William Jackson (secretary)

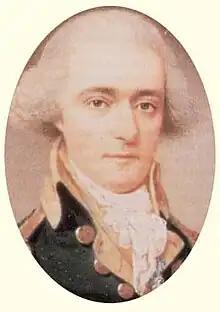
Jackson depicted in a portrait,

William Jackson (March 9, 1759 – December 17, 1828) was a figure in the American Revolution and one of the Founding Fathers of the United States. He served as secretary to the 1787 United States Constitutional Convention, and as part of his duties added his signature to the United States Constitution. He also served with distinction in the Continental Army during the Revolutionary War. After the war, he served as one of President George Washington's personal secretaries.